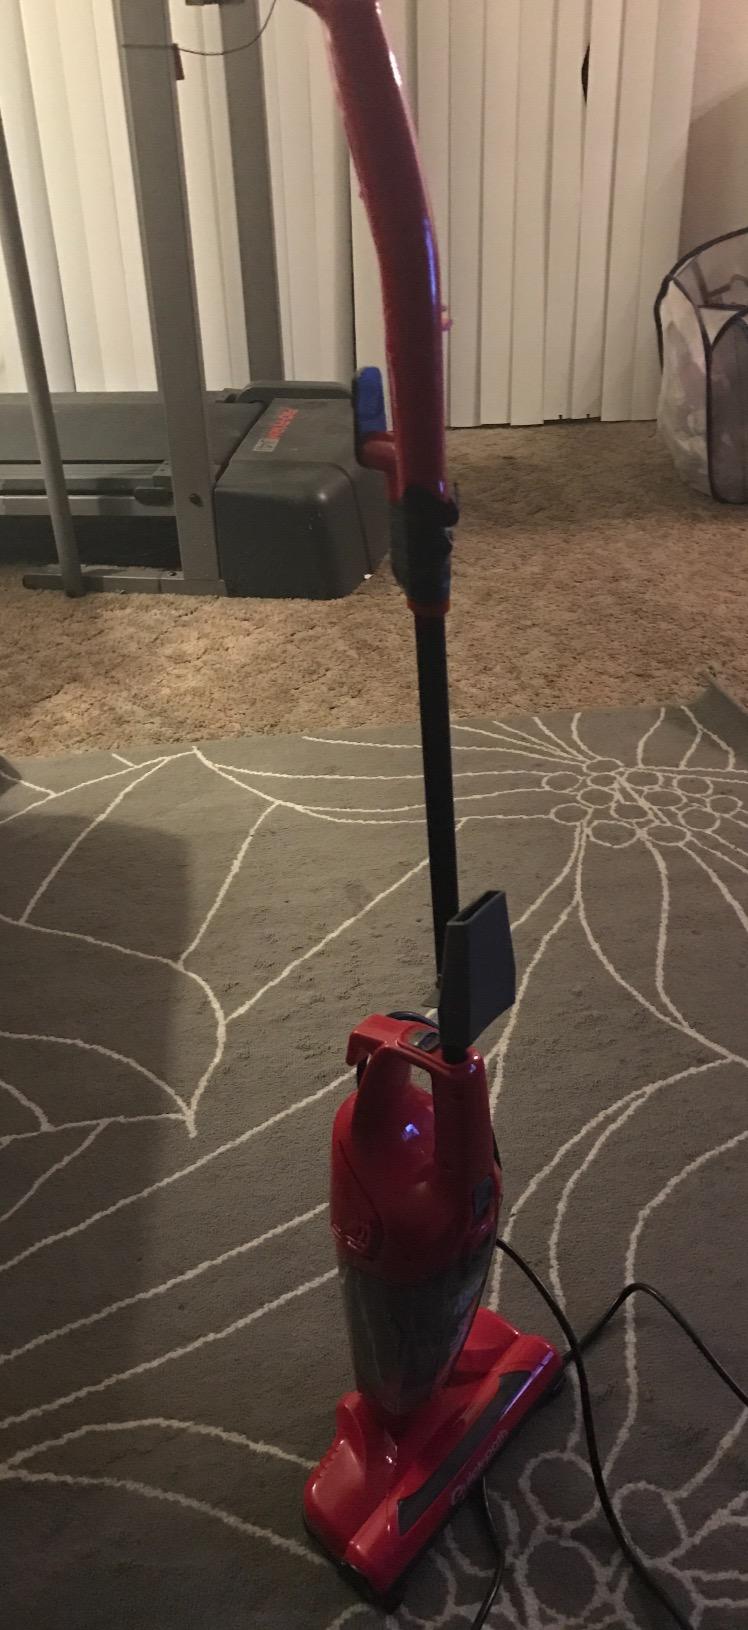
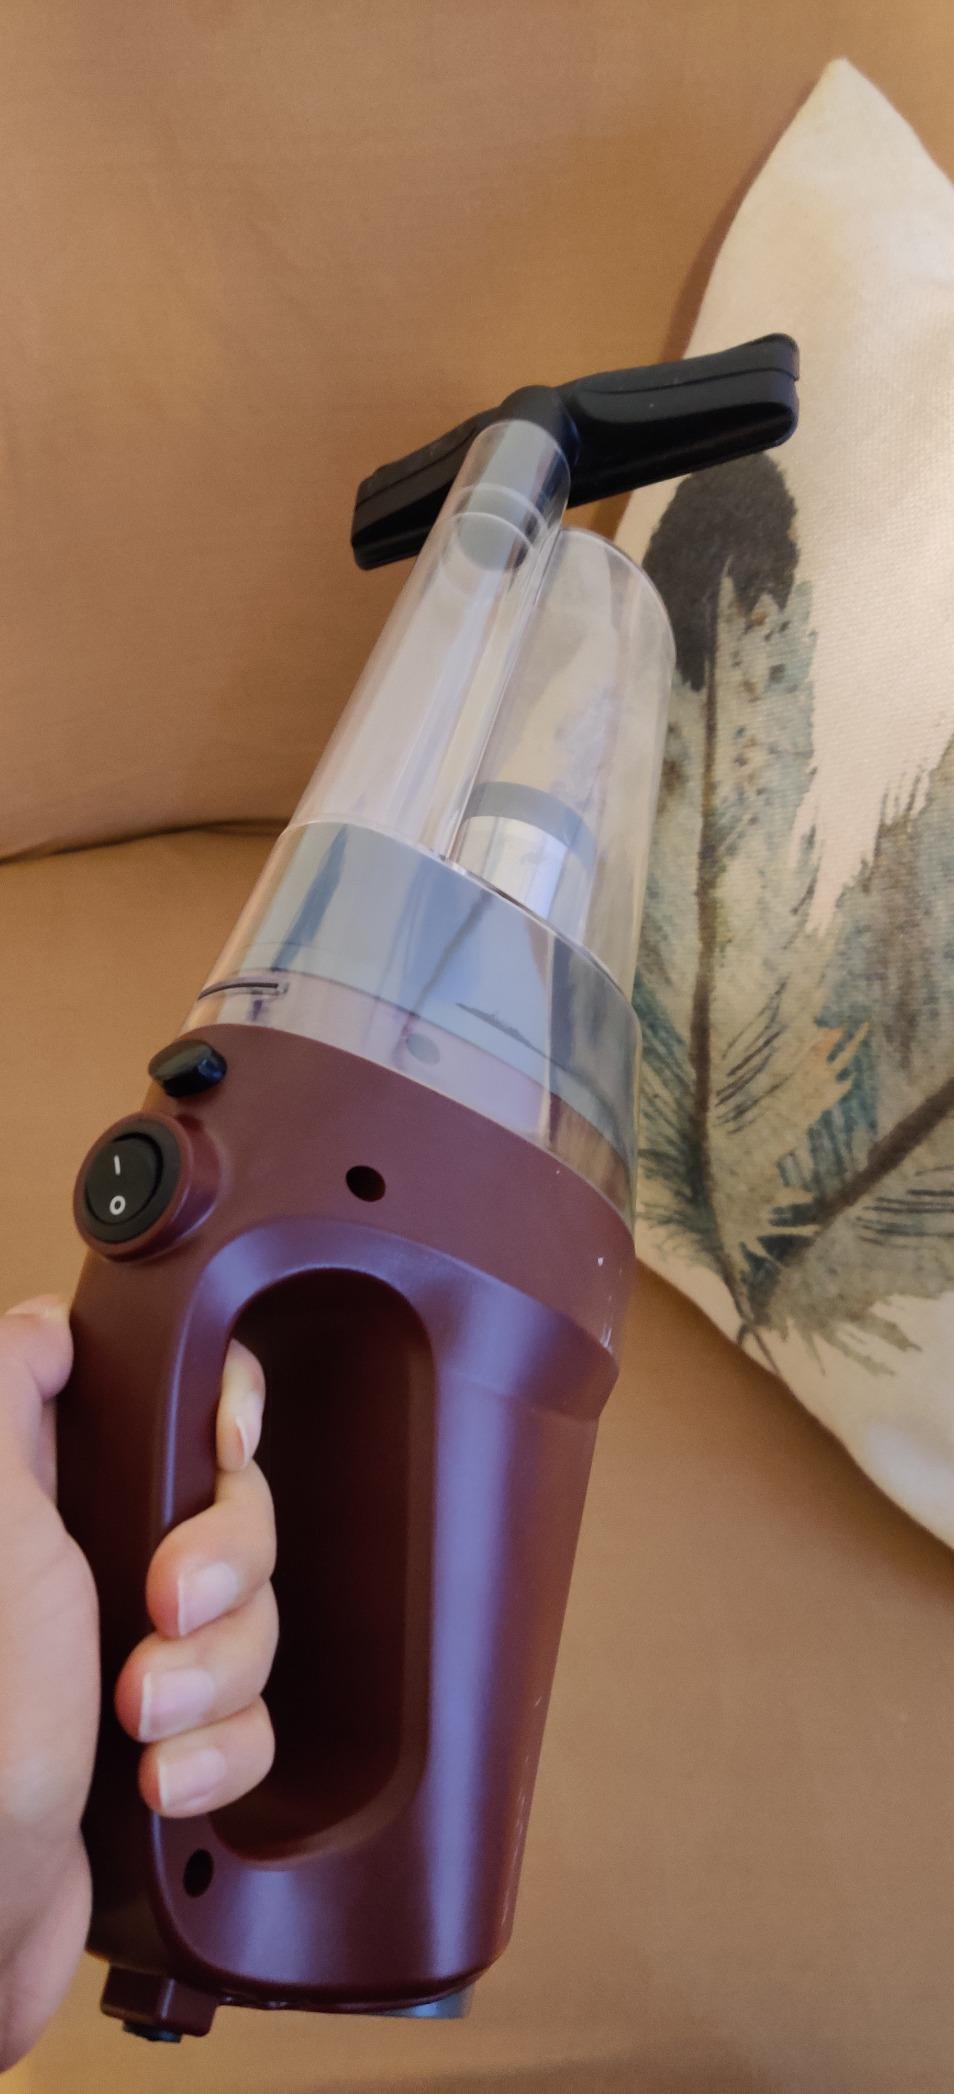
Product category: items_vacuum
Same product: no